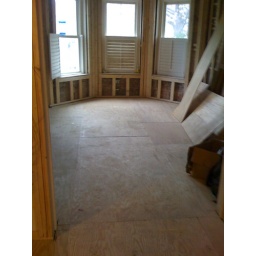
MosMost recent reconstruction photos -- the basement trench and the new door in the kitchen